Kenneth Mayhew

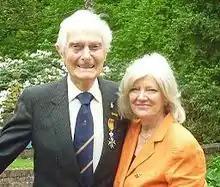
Mayhew and his wife Patricia in 2012

Mayhew was married in 1939 to Rosalie Elizabeth "Betty" née Howell, now deceased. He had three children from his marriage to Betty, a son Roger, born in 1940 and twin daughters, Susan and Gillian born in 1945. He had six grandchildren from their marriage and had several great-grandchildren. He married his second wife Patricia after Betty died aged 79. Mayhew died on 13 May 2021, aged 104.